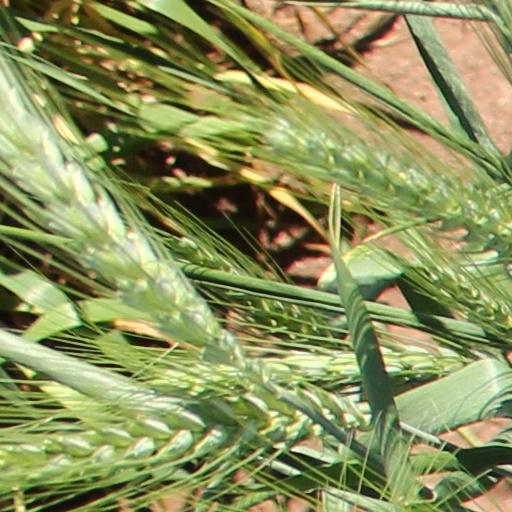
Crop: wheat